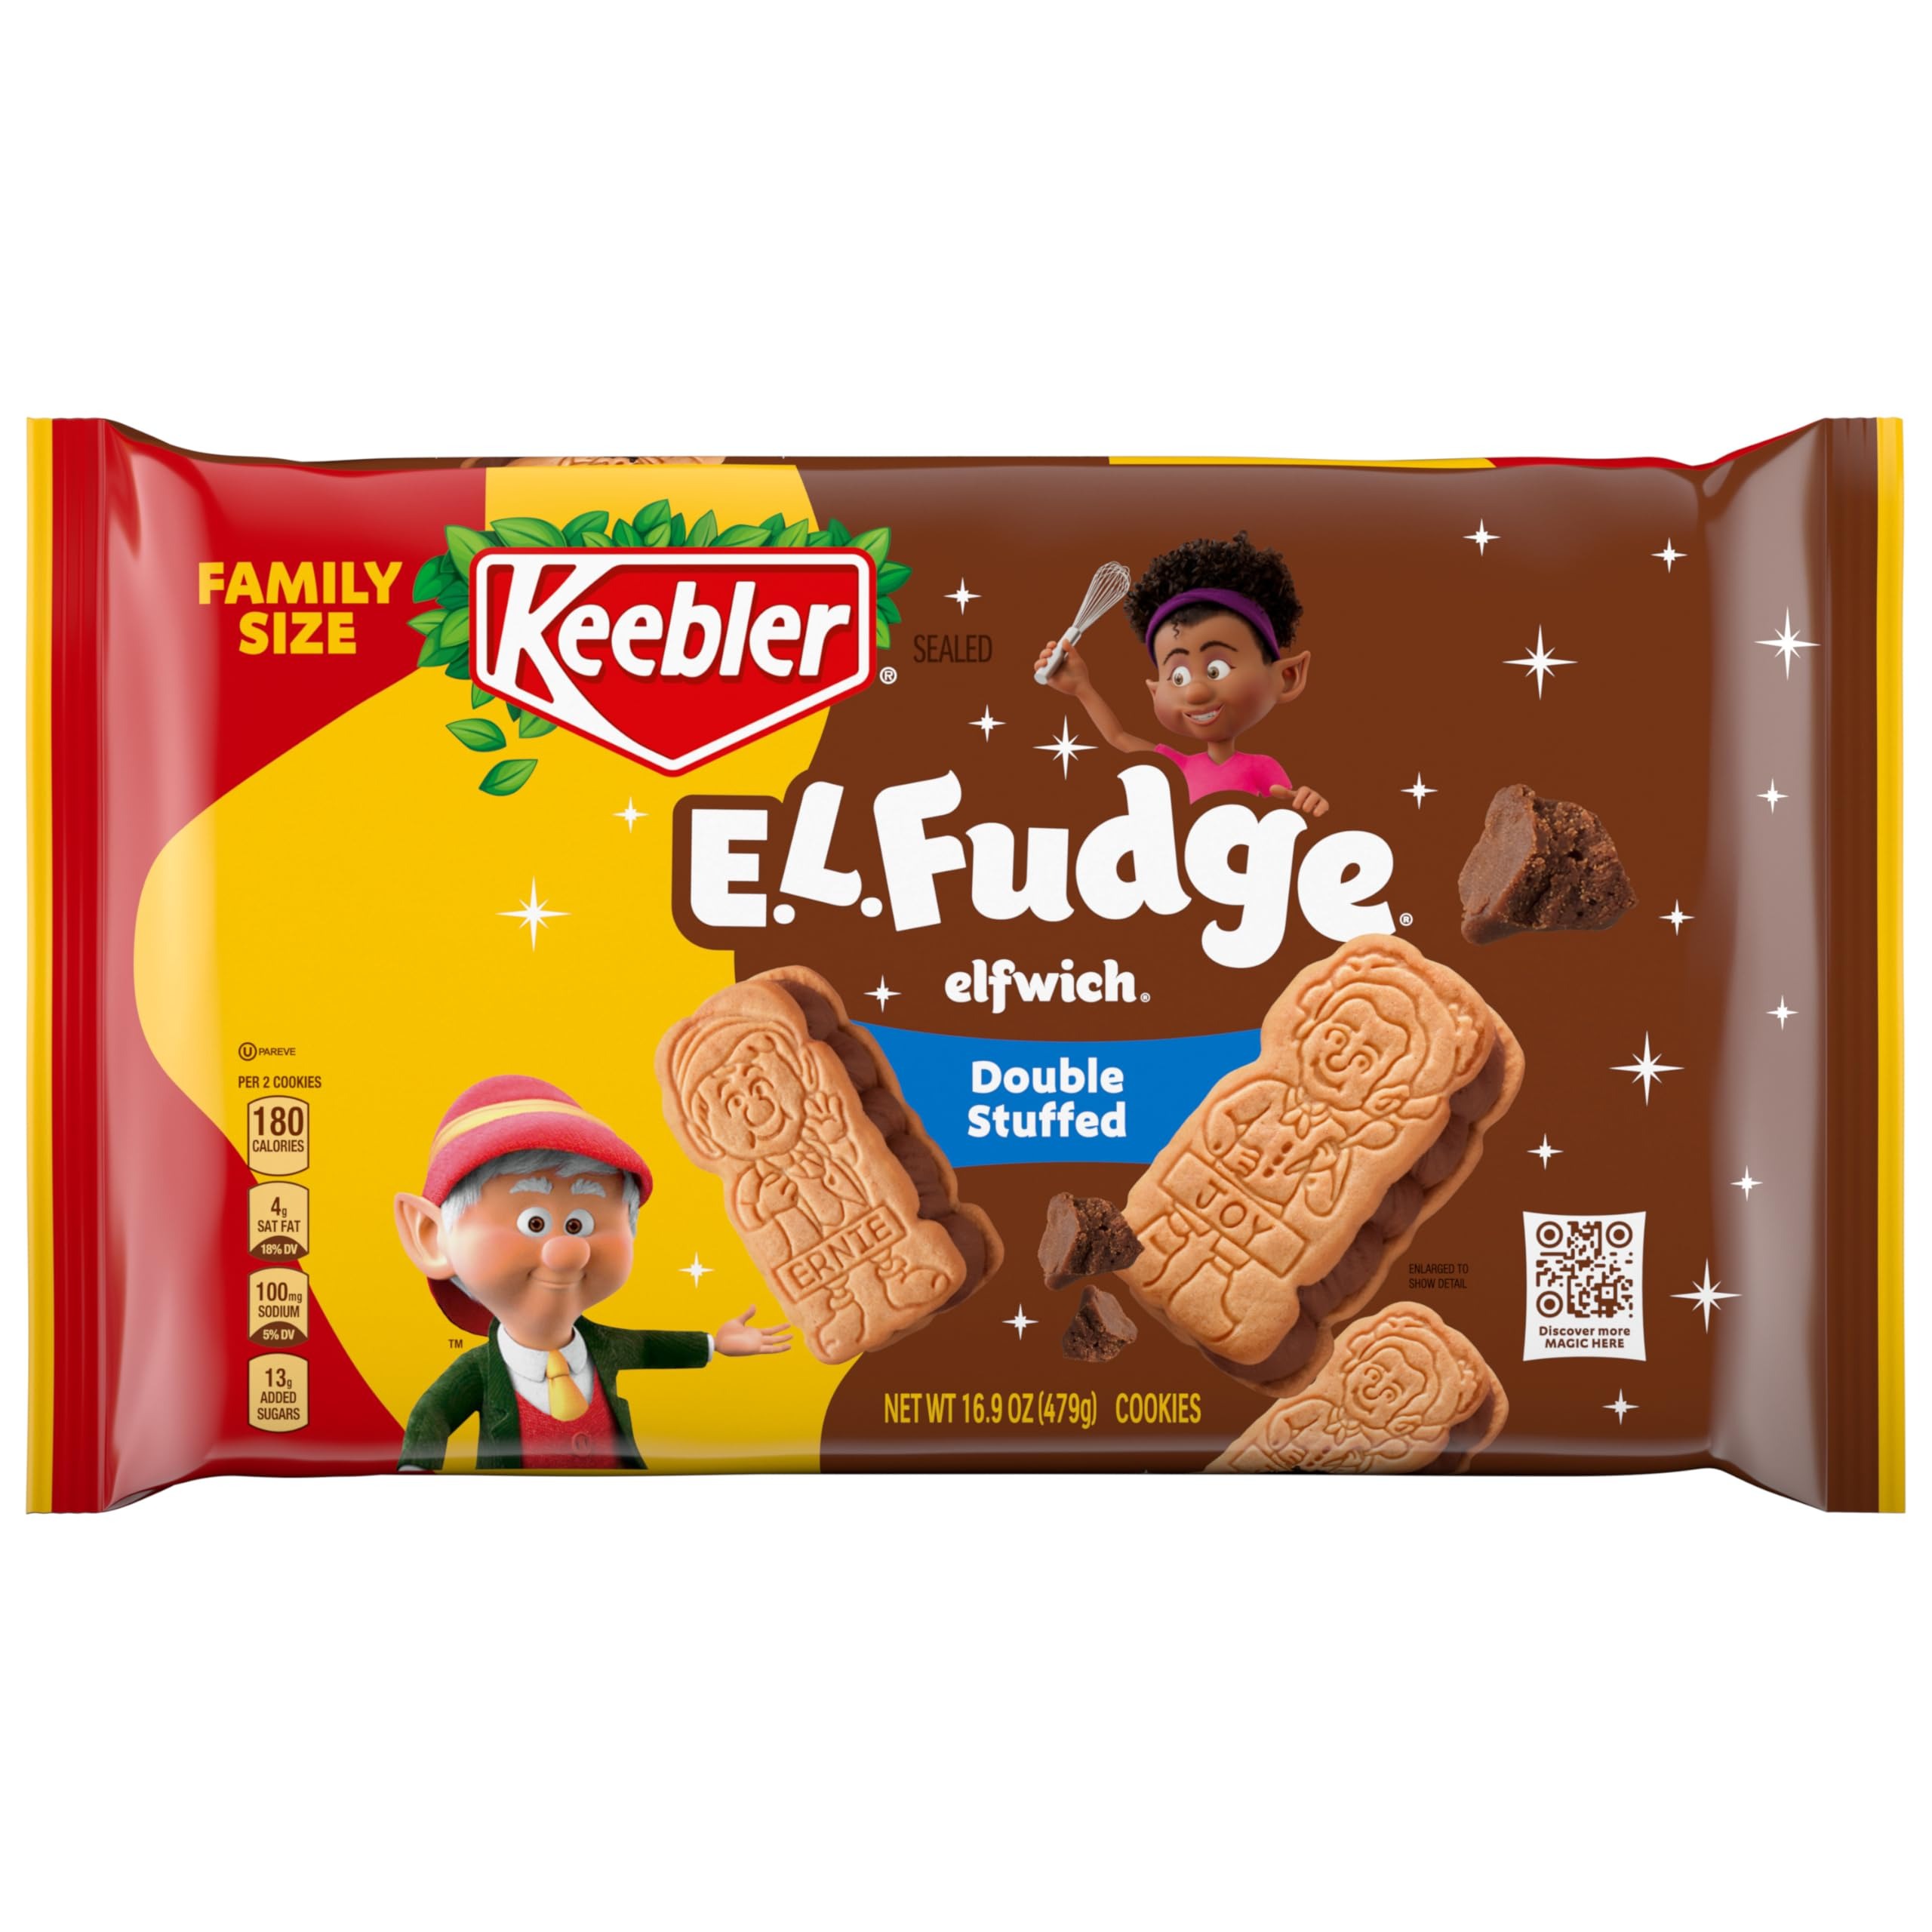
Item Name: Keebler E.L. Fudge Elfwich Double Fudge Cookies 16.9 oz
Bullet Point: Keebler E.L. Fudge Elfwich Double Fudge Cookies 16.9 oz
Value: 16.9
Unit: Ounce

Price: 3.99